Thin-layer chromatography

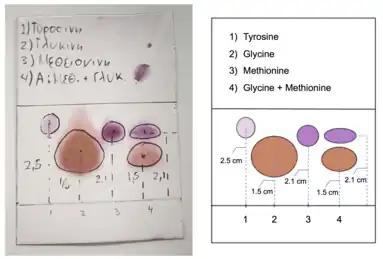
TLC of three amino acids and a sample (left) with an English translation (right)

Development chamber preparation: The development solvent or solvent mixture is placed into a transparent container (separation/development chamber) to a depth of less than 1 centimetre. A strip of filter paper (aka "wick") is also placed along the container wall. This filter paper should touch the solvent and almost reach the top of the container. The container is covered with a lid and the solvent vapors are allowed to saturate the atmosphere of the container. Failure to do so results in poor separation and non-reproducible results.